August Ekengren

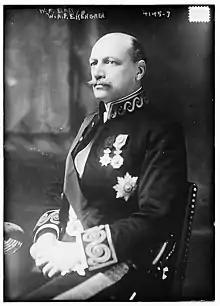
Ekengren in 1917.

Wilhelm August Ferdinand Ekengren (10 November 1861 – 26 November 1920) was a Swedish diplomat. He was envoy of Sweden to the United States from 1912 to 1920.